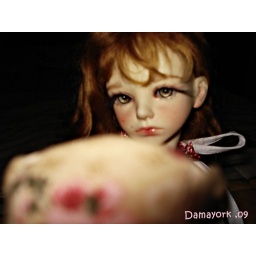
Face-up and dress by me. wig and bear :dollmore